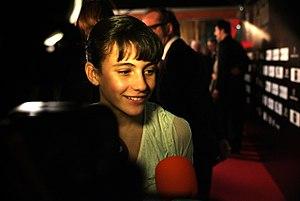
Marina Comas Oller, née le 1ᵉʳ septembre 1996 à Santa Maria de Besora, est une actrice espagnole.